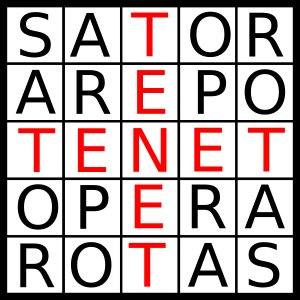
La langue des oiseaux consiste à donner un sens autre à des mots ou à une phrase, soit par un jeu de sonorités, soit par des jeux de mots, soit enfin par le recours à la symbolique des lettres. Autrement dit, la langue des oiseaux est une langue tenant de la cryptographie, qui se fonde sur trois niveaux :